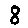
Label: 8